Lipka rebellion

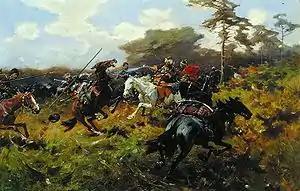
Józef Brandt, "Battle against Tatars", c. 1890

The Lipka Tatars were a group of Tatars who settled in the Grand Duchy of Lithuania in the 14th century, and later in the Polish–Lithuanian Commonwealth. They were given noble status and fought on the Polish–Lithuanian side in the Battle of Grunwald. They formed a military caste within the Commonwealth, while retaining their Muslim religion and Tatar traditions.